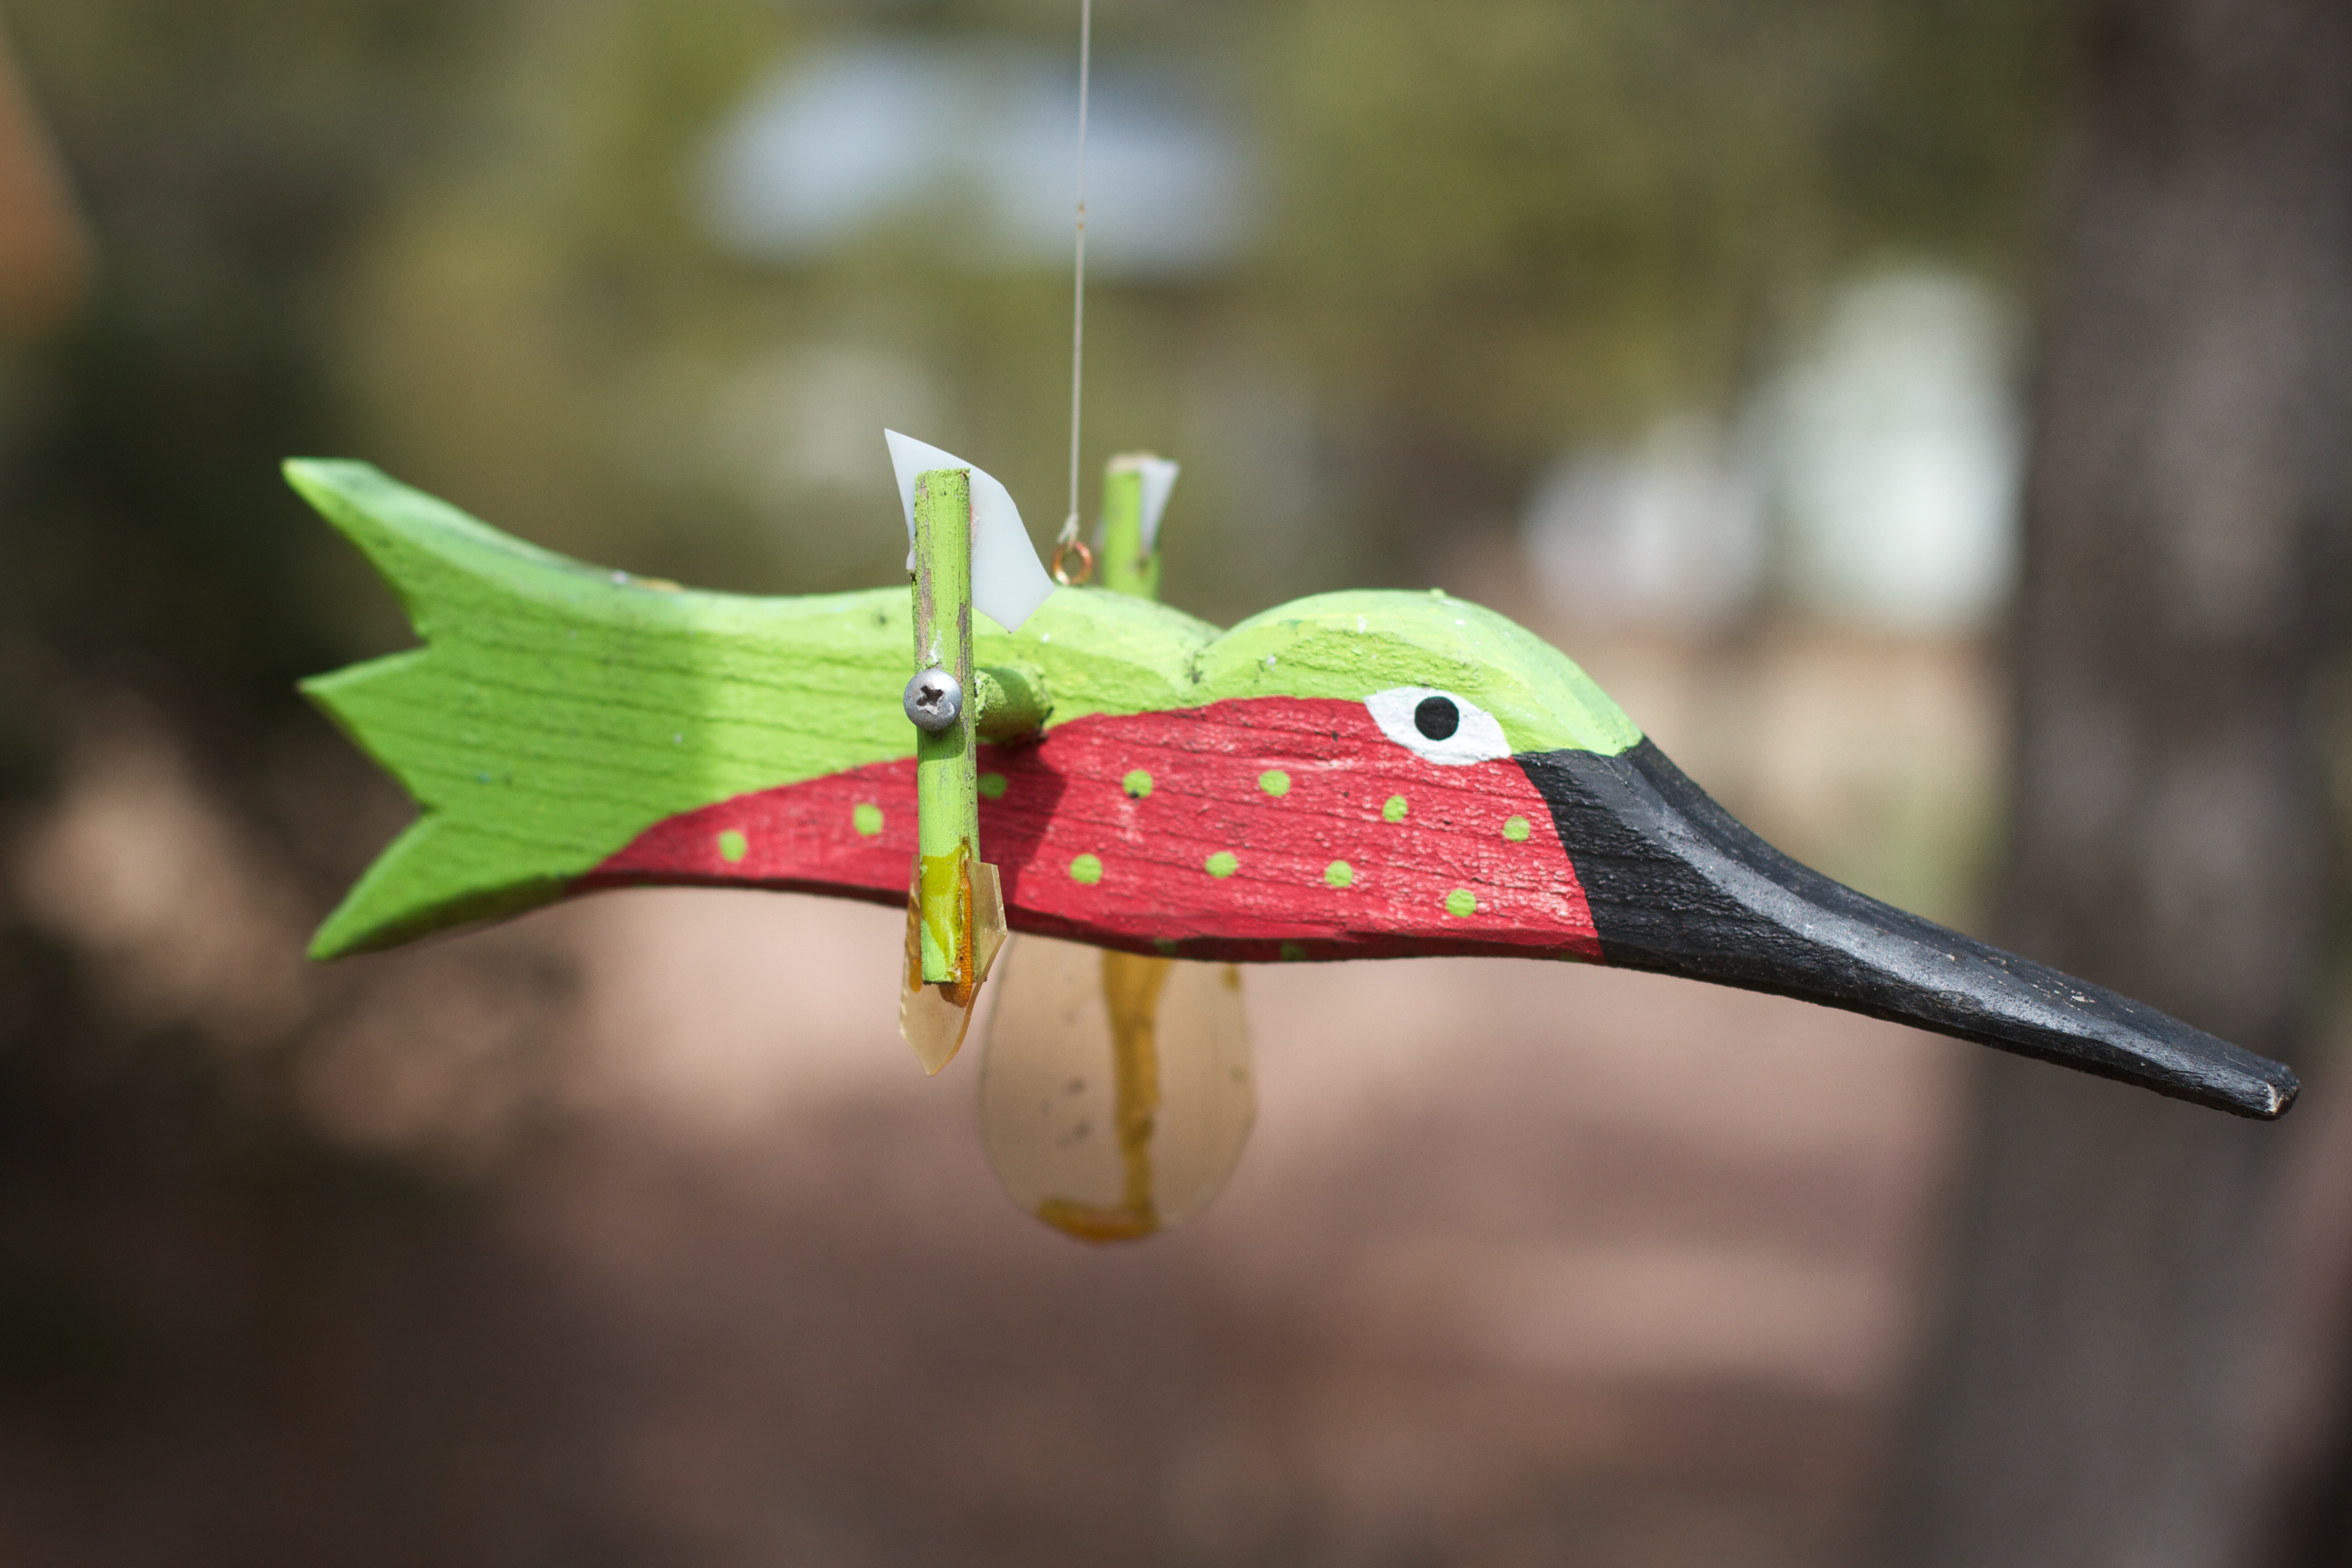
nature, bird, wing, leaf, flower, green, red, beak, hummingbird, fauna, close up, macro photography